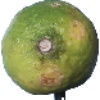
Label: limes